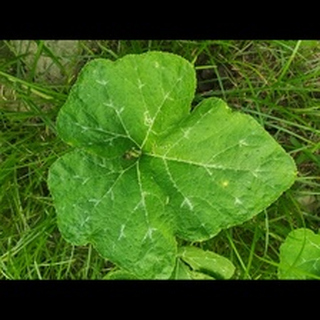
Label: pumpkin_bacterial_leaf_spot